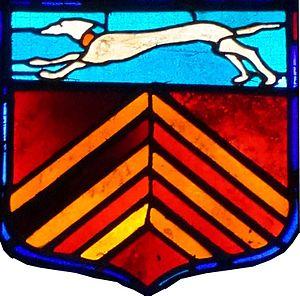
à l'église de Fontenoy-sur-Moselle.
Fontenoy-sur-Moselle est une commune française située dans le département de Meurthe-et-Moselle, en région Grand Est.